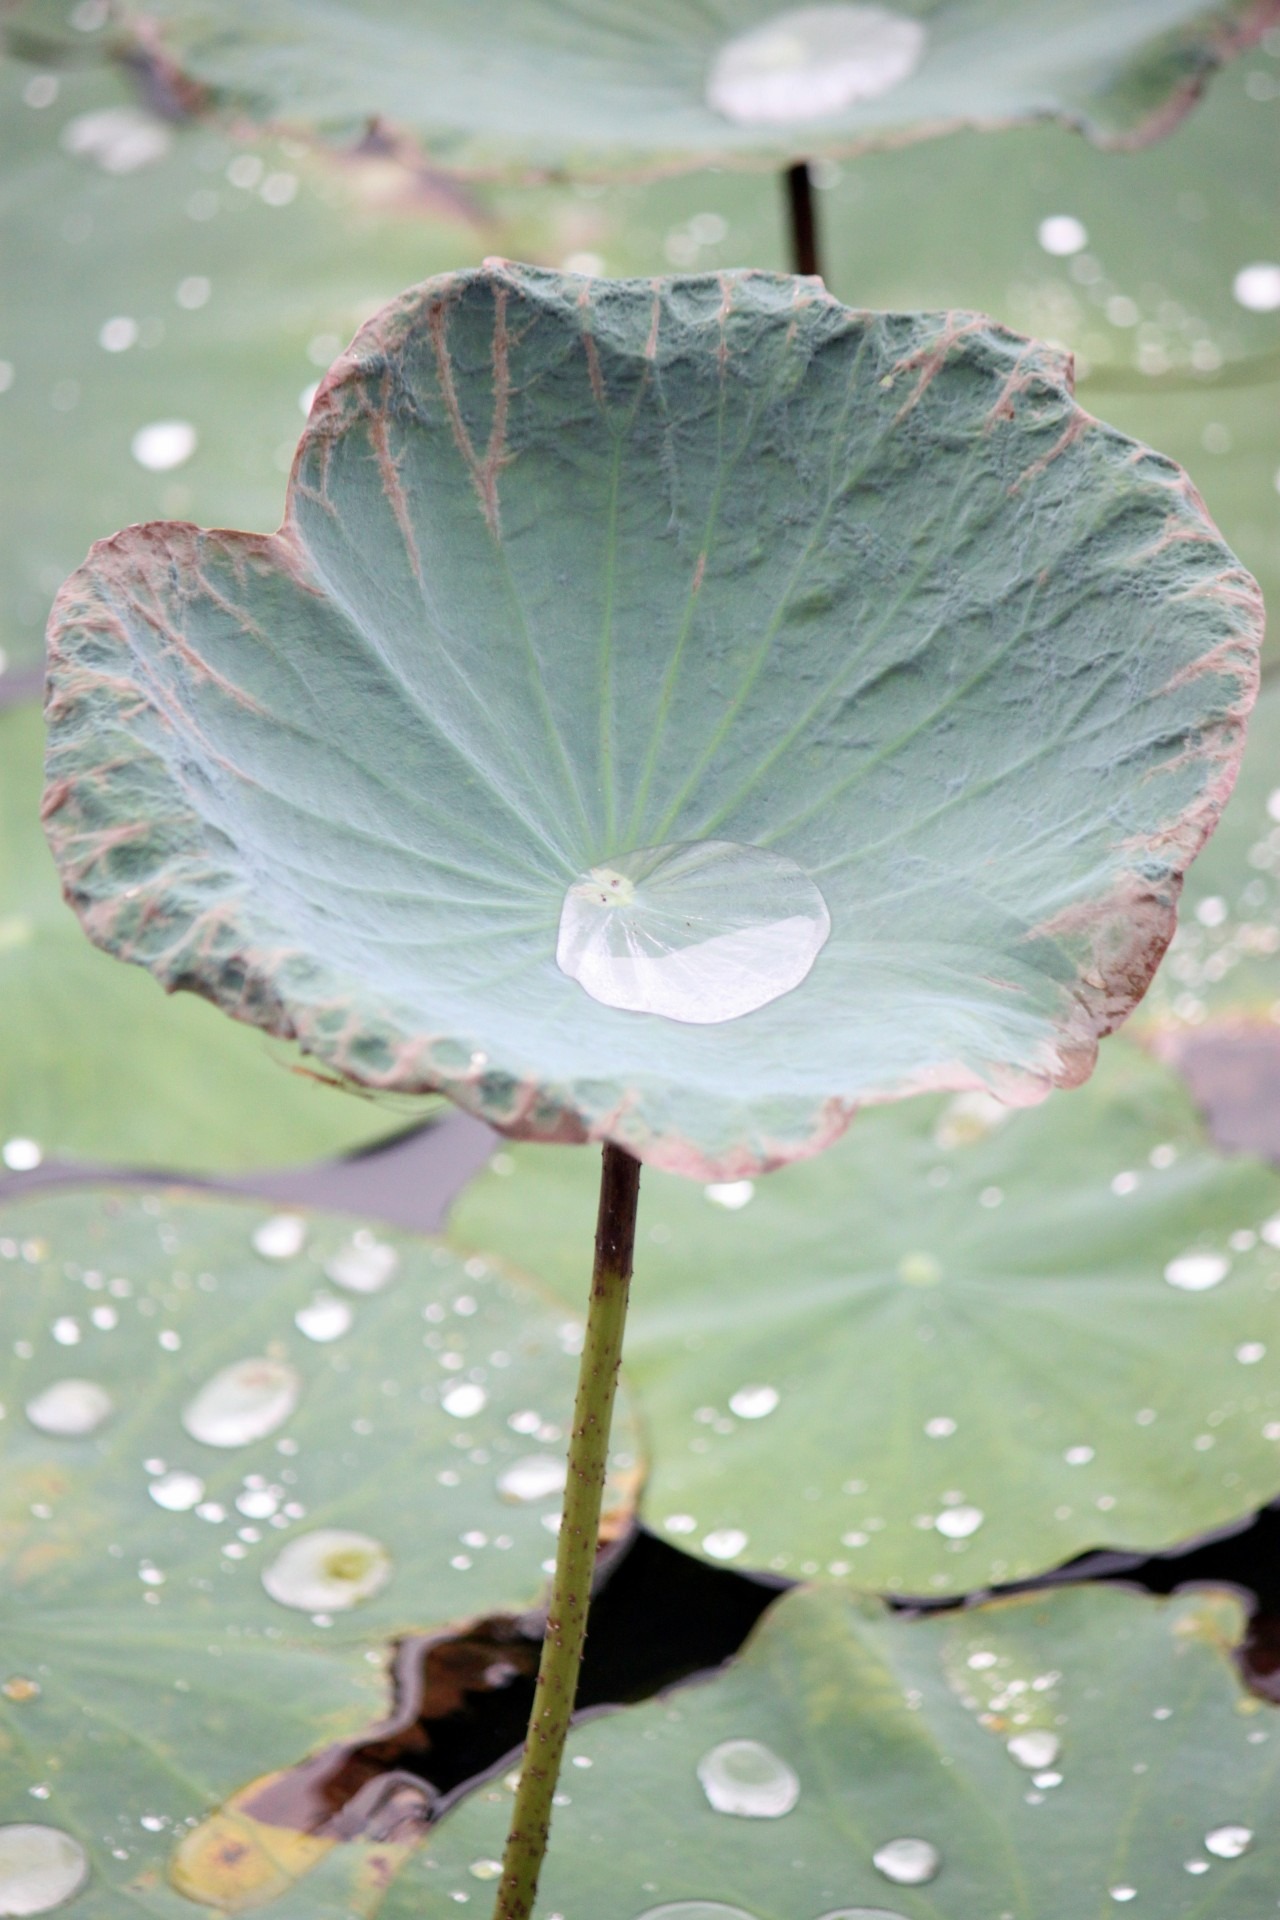
water, nature, blossom, plant, photography, stem, leaf, flower, petal, bloom, floral, environment, green, herb, natural, botany, agriculture, sacred lotus, aquatic plant, flora, botanical, wildflower, close up, outdoors, vegetation, lotus, horticulture, organic, macro photography, flowering plant, plant stem, land plant, lotus family